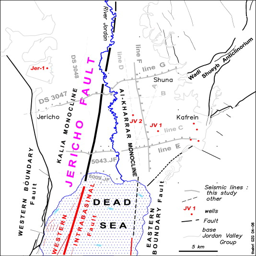
schematic structural map of the study area